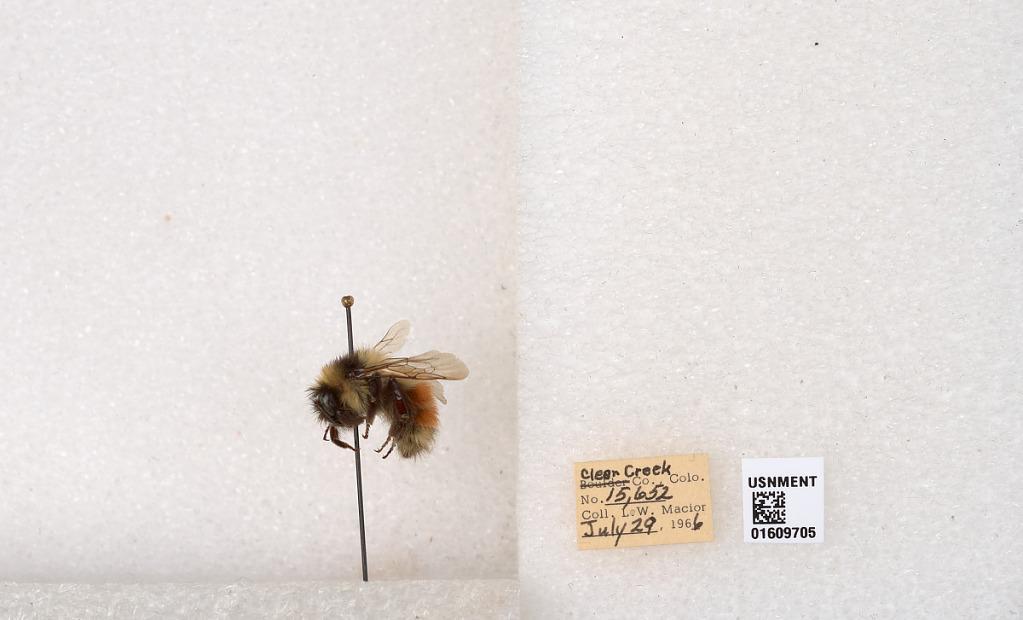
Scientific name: Bombus (Pyrobombus) sylvicola Kirby
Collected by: L. Macior
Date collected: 1966-7-29
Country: United States
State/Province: Colorado
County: Clear Creek
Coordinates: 39.6856, -105.645